Answer in natural language. Considering the relative positions, is chair to the left or right of dining table? Choose between the following options: right or left
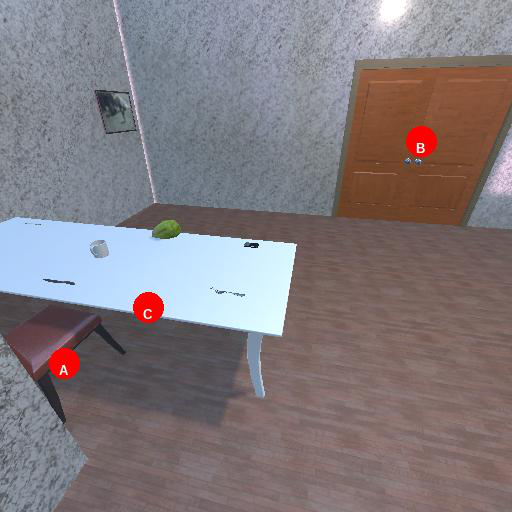
<answer>left</answer>